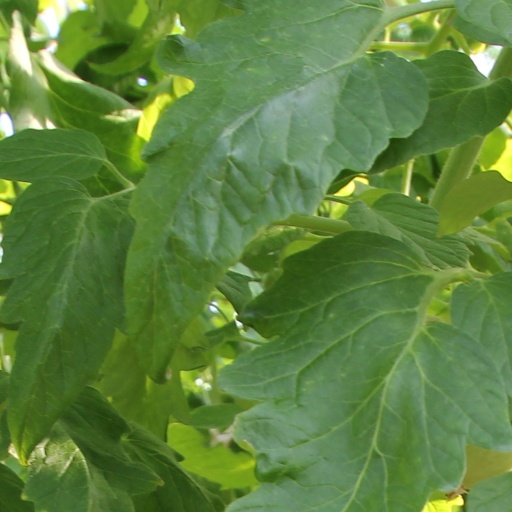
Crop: tomato